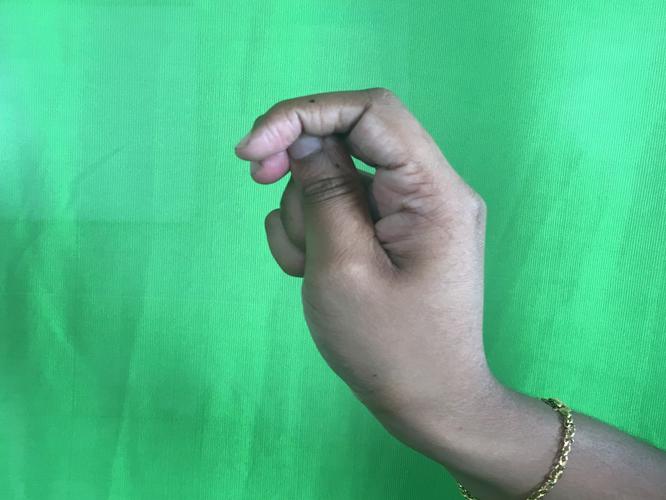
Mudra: Katakamukha_2
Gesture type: single_hand